Private Parts and Pieces VI: Ivory Moon

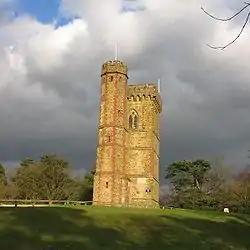
Leith Hill Tower

The album's cover painting is a work entitled "Sea-Dogs Motoring" by Peter Cross, who had designed the sleeves for many of Phillips's previous albums. The painting is based on Leith Hill Tower in Dorking. The back cover features a photograph of Phillips taken by Cross in 1985 during a cricket game at Hambledon, Hampshire. As per most of Phillips albums, the liner notes to "Ivory Moon" contain a running joke reference to Phillips's friend Ralph Bernascone: "Ralph Bernascone appears courtesy of Ravaged Records". The photography is credited to "Pierror Krols and Vic Stench of Thrombosis", the latter name being another running joke as it is in fact one of Phillips's pseudonyms.